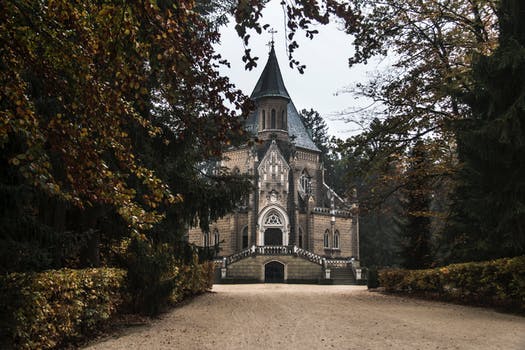
Label: No Watermark